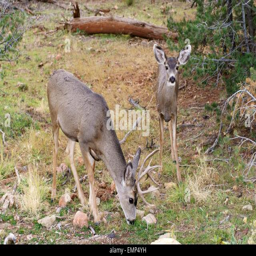
deers feeding on the grass